Shell Centre

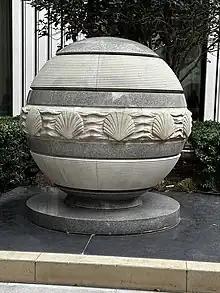
Shells at Southbank Place

In addition to being the headquarters for the group, it also acts as the main offices of the following Shell businesses; refining and marketing, along with a number of functional support activities such as finance and human resources. The Shell Centre is also the head office of Shell's United Kingdom business (Shell UK Ltd.), which was formerly located in Shell Mex House.